Maya Mountains

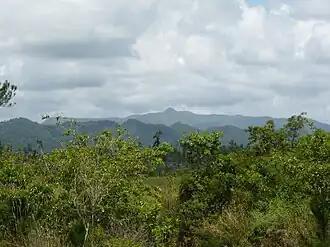
Maya Mountains, with Victoria Peak in the centre.

The range's highest peaks are Doyle's Delight at and Victoria Peak at .